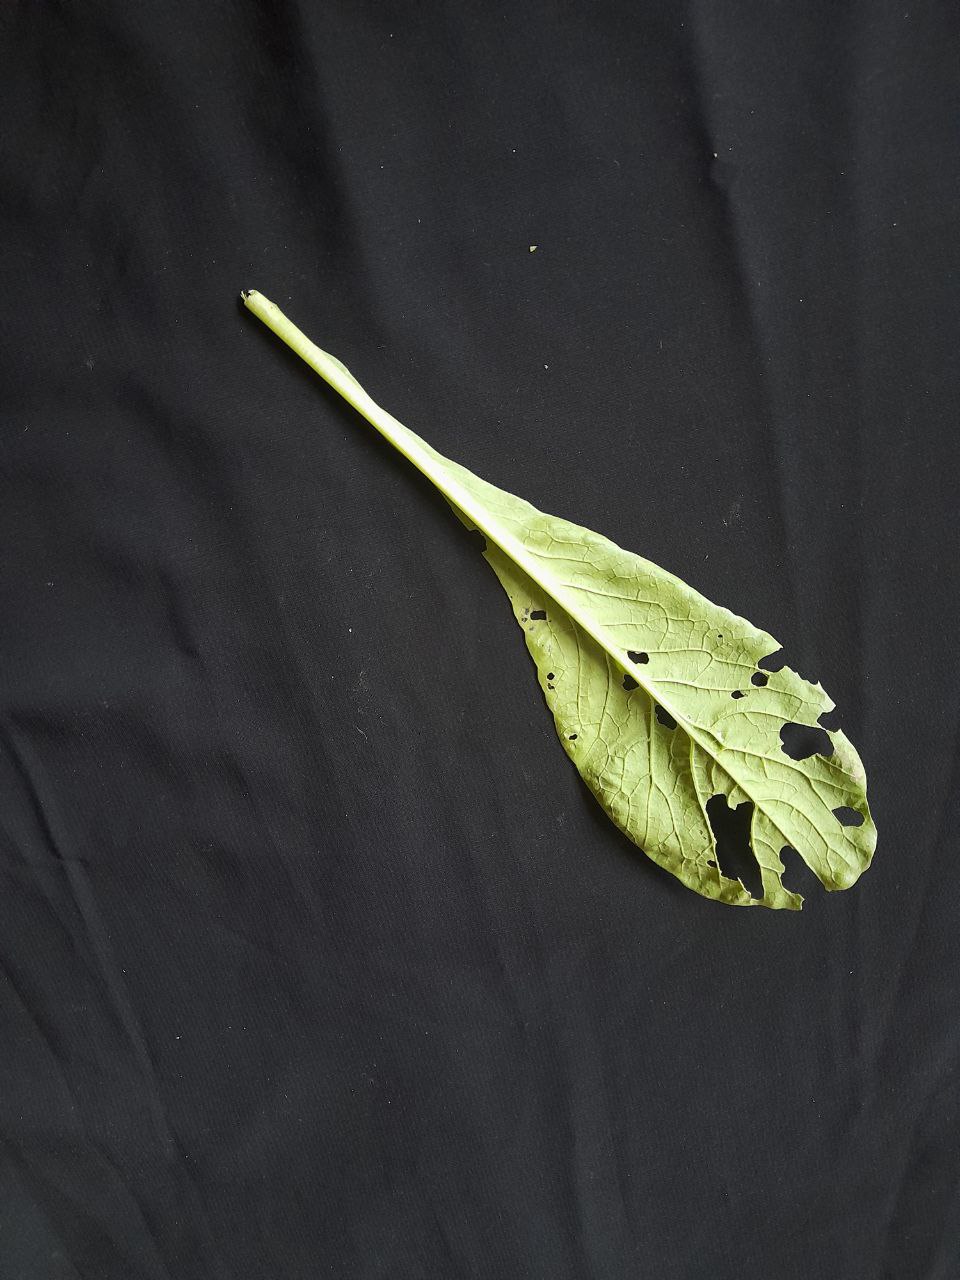
Label: flea beetle